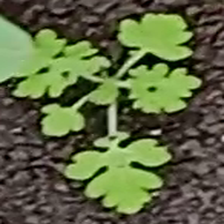
Weed species: Gajar_gavat_(Parthenium hysterophorus)